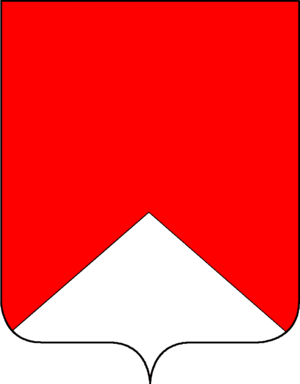
La famille Ghisi est une famille patricienne de Venise, originaire de Padoue ou d'Aquilée et fut une des premières fondatrices de la ville. Elle rejoignit la noblesse en 1310.
Les familles nobles de Venise ou patriciens de Venise constituent l'aristocratie de la république de Venise à partir de sa fondation en 697. C'est parmi elles que se recrutèrent les membres des institutions oligarchiques de la république, à commencer par son chef élu à vie, le doge. Elles se classent en trois groupes selon leur ancienneté : Case Vecchie, Case Nuove, et Case Nuovissime.